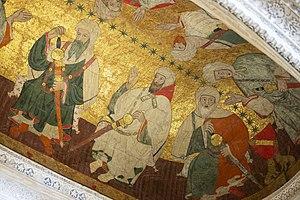
Al-Andalus est le terme qui désigne l'ensemble des territoires de la péninsule Ibérique et certains du sud de la France qui furent, à un moment ou un autre, sous domination musulmane entre 711 et 1492. L'Andalousie actuelle, qui en tire son nom, n'en constitua longtemps qu'une petite partie.
La dynastie nasride, Banû al-Ahmar, Banu Nazari, Nazarí en castillan, ou encore Nasari selon les orthographes, est une dynastie arabe fondée par Mohammed ben Naṣar, qui établit son pouvoir sur le royaume de Grenade en créant l'émirat de Grenade en 1237. Cet État doit sa subsistance à sa vassalité aux rois de Castille et d'Aragon, pour lesquels les Maures payent un tribut annuel. Cet émirat représente la dernière forme que prend le royaume de Grenade. Le « pays d'al-Andalûs » est alors réduit à portion congrue.